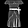
Label: Dress